Andrea Crestadoro

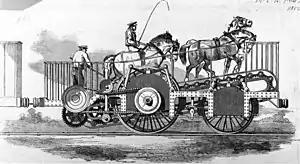
The "Impulsoria" in 1850

Crestadoro improved the design of an unusual device called the "Impulsoria", which was a mobile treadmill-powered locomotive. The invention was made by Clemente Masserano, who was from Pignerol in Italy. Following his improvements Crestadoro exhibited the "Impulsoria" at The Great Exhibition held in the Crystal Palace in 1851. The power was transferred to the wheels using chains and a gearbox that allowed it to climb. It was said to be able to pull 30 wagons up an incline and could be used with two or four horses.